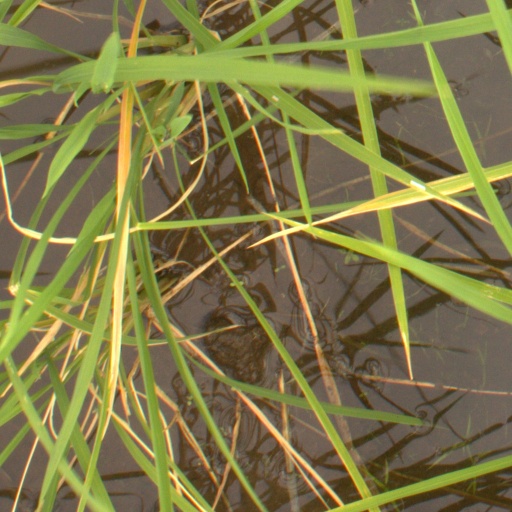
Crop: rice